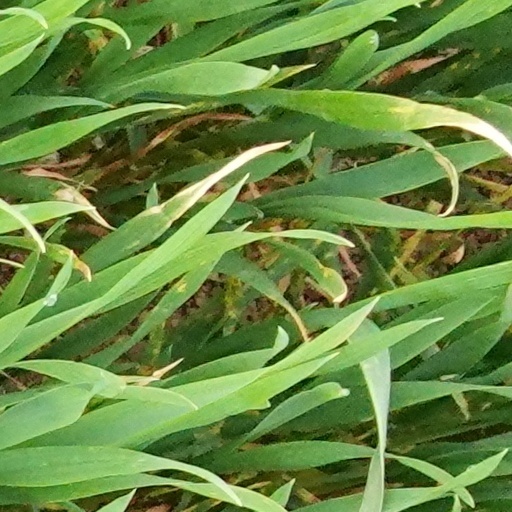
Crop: wheat